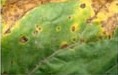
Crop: unknown
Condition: cabbage_cabbage_alternaria_spot